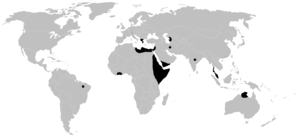
Les Cithaeronidae sont une famille d'araignées aranéomorphes.